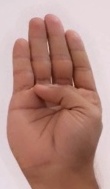
ASL sign: B